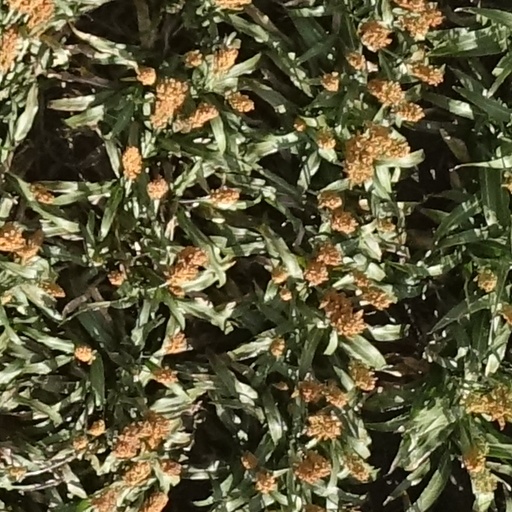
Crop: sorghum